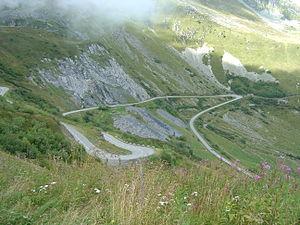
Col de la Madeleine
Col de la Madeleine er et bjergpas over Alperne i departementet Savoie i det sydøstlige Frankrig. Passet ligger i en sidedal benævnt Vallèe de l'eau Rousse til den større dal Tarentaise.